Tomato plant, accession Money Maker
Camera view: horizontal (90 deg, fisheye); turntable rotation: 60 degrees
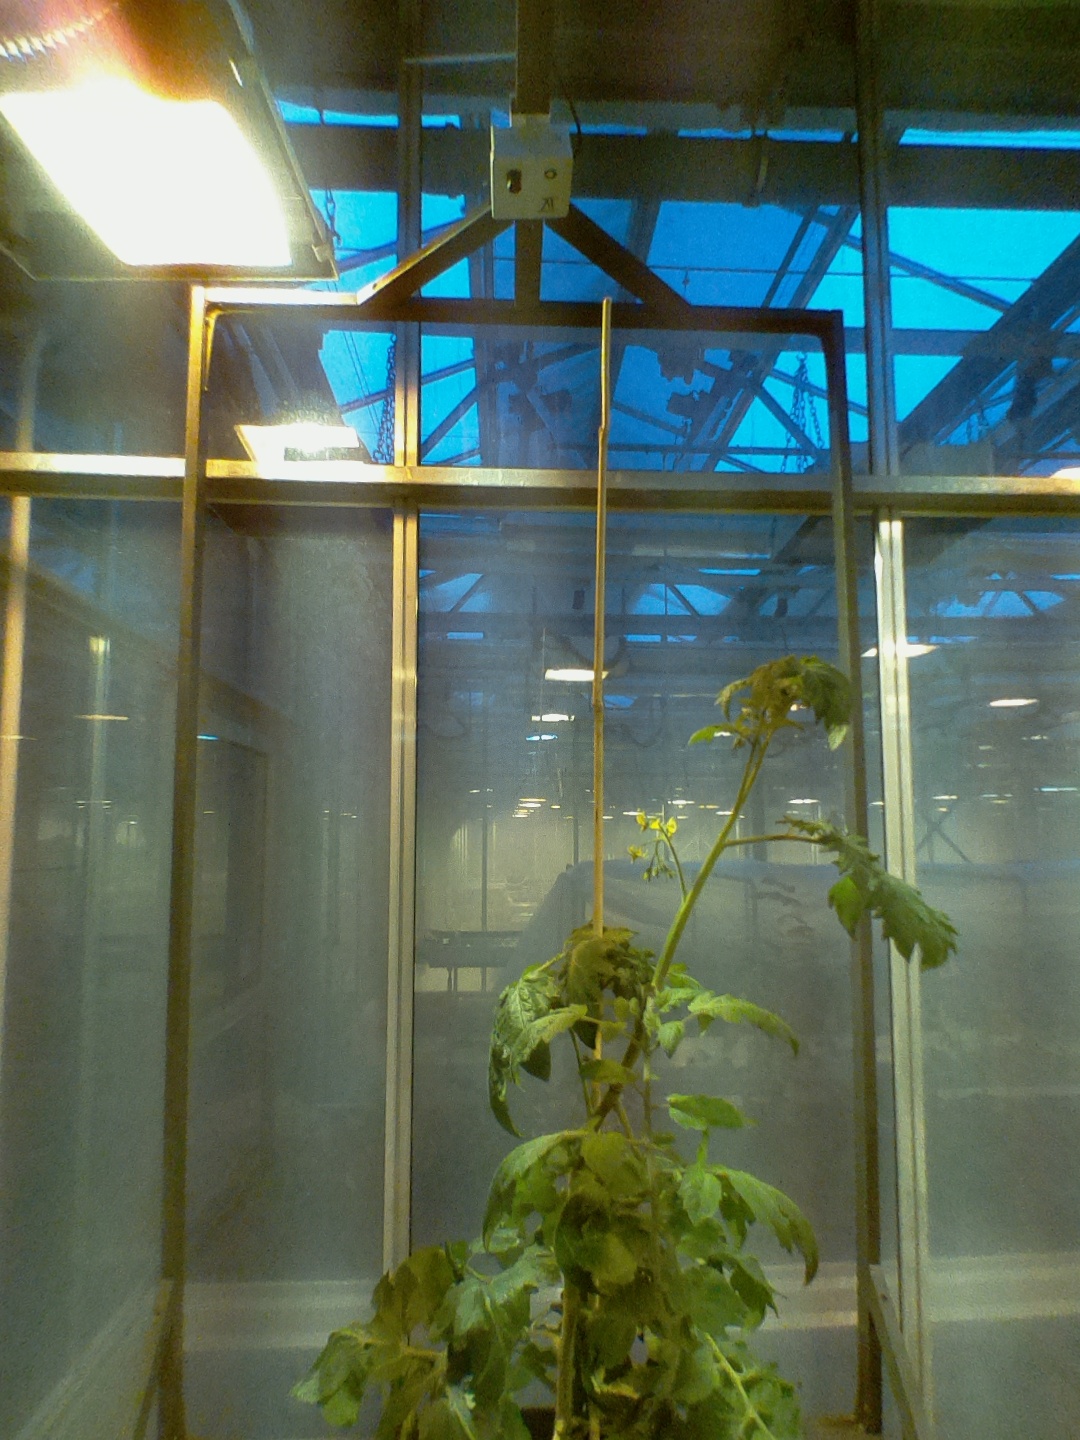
BBCH growth stage 65: Full flowering, 50%-60% of flowers open, first petals falling